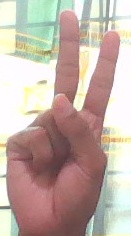
ASL sign: V